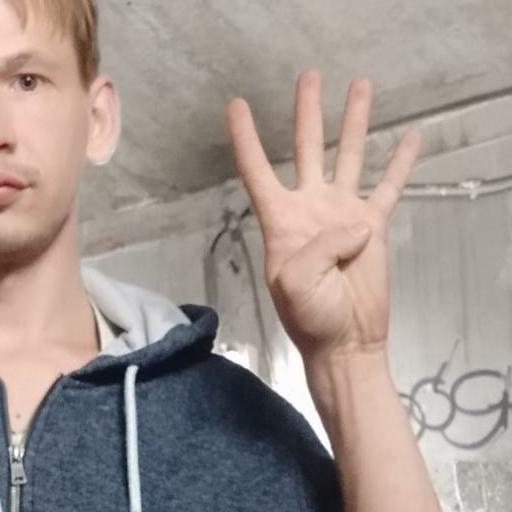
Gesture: four